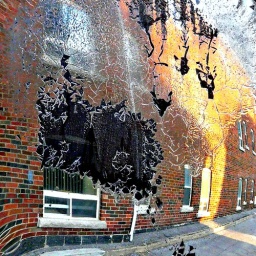
a lovely low-rise building reflected in a shabby safety mirror near Church St. and Isabella, downtown Toronto